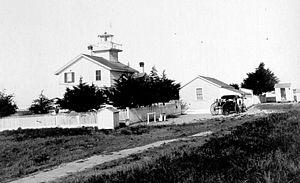
Le phare de Santa Cruz (Surfing Museum) est un phare situé proche de Steamer Lane à Santa Cruz, dans le Comté de Santa Cruz, aux États-Unis. Il ne faut pas le confondre avec le nouveau phare de Santa Cruz.